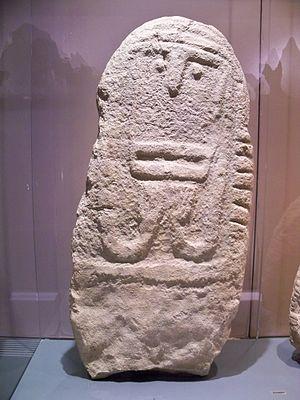
Stèle néolithique au musée préhistoriques de Quinson (04)